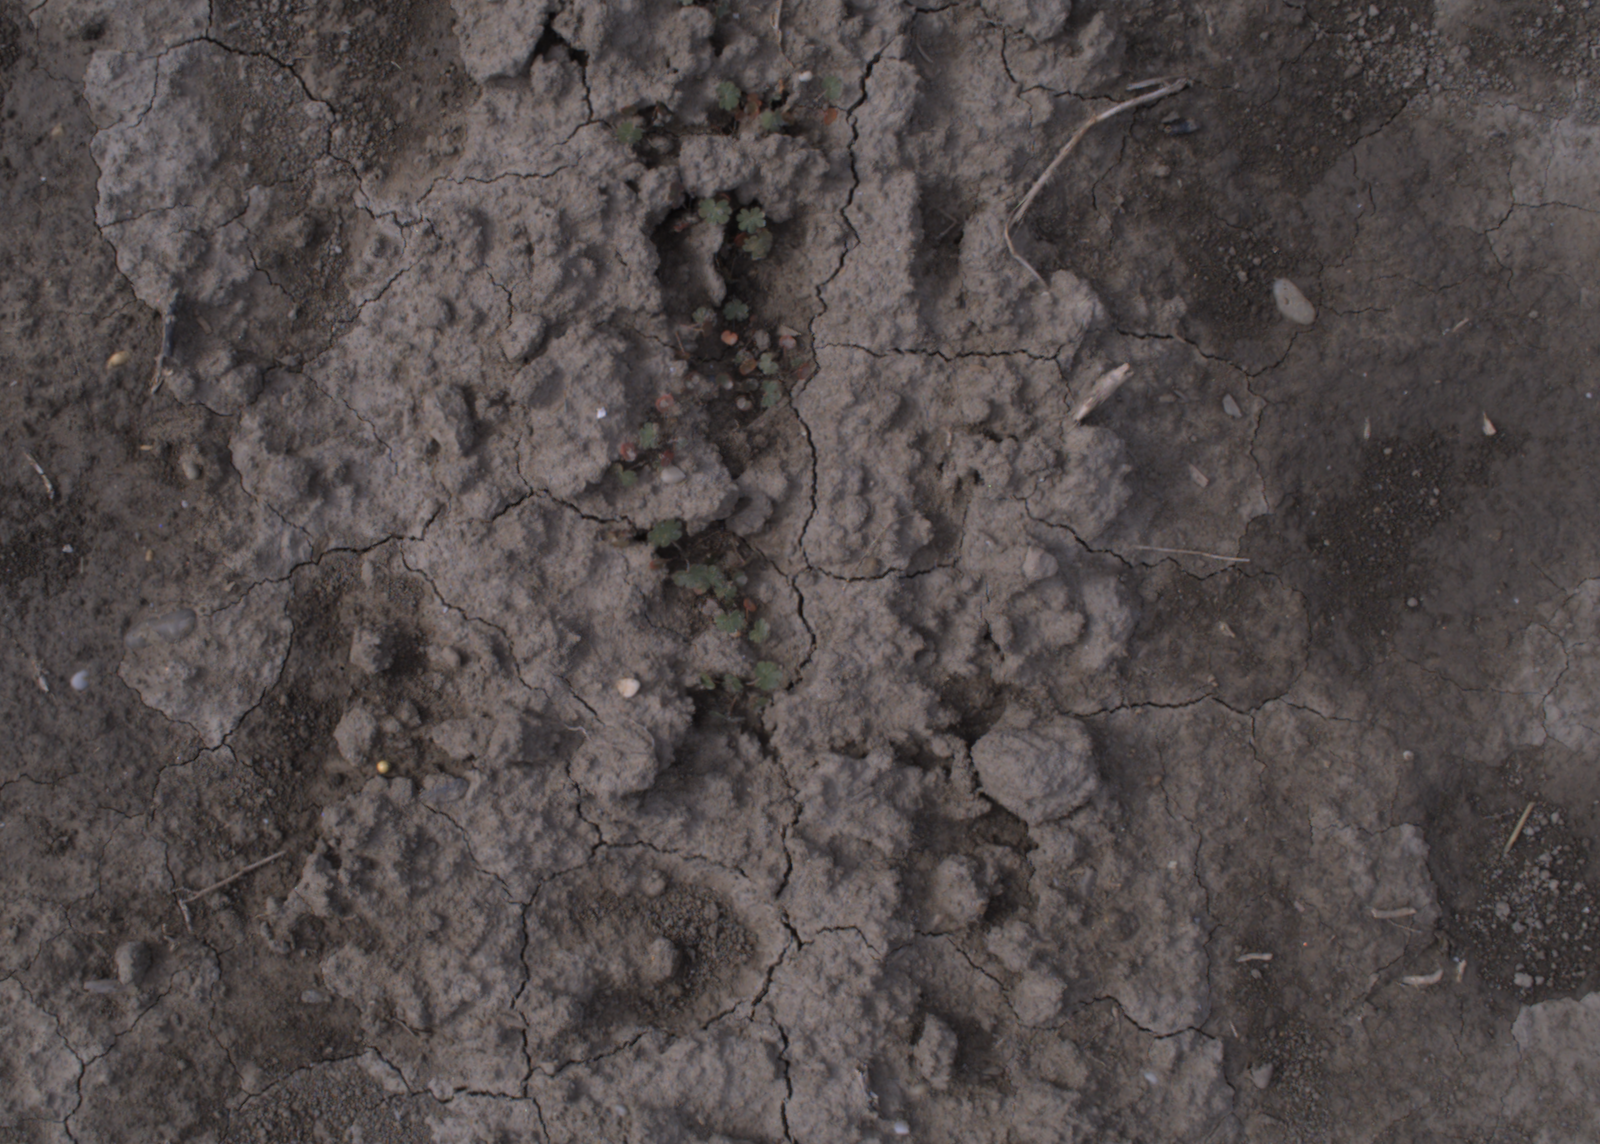
Capture date: 24.08.2020 10:09:08
Weather: mixed
Wind: medium
Seeding date: 21.07.2020
Plant canopy height (mm): 910